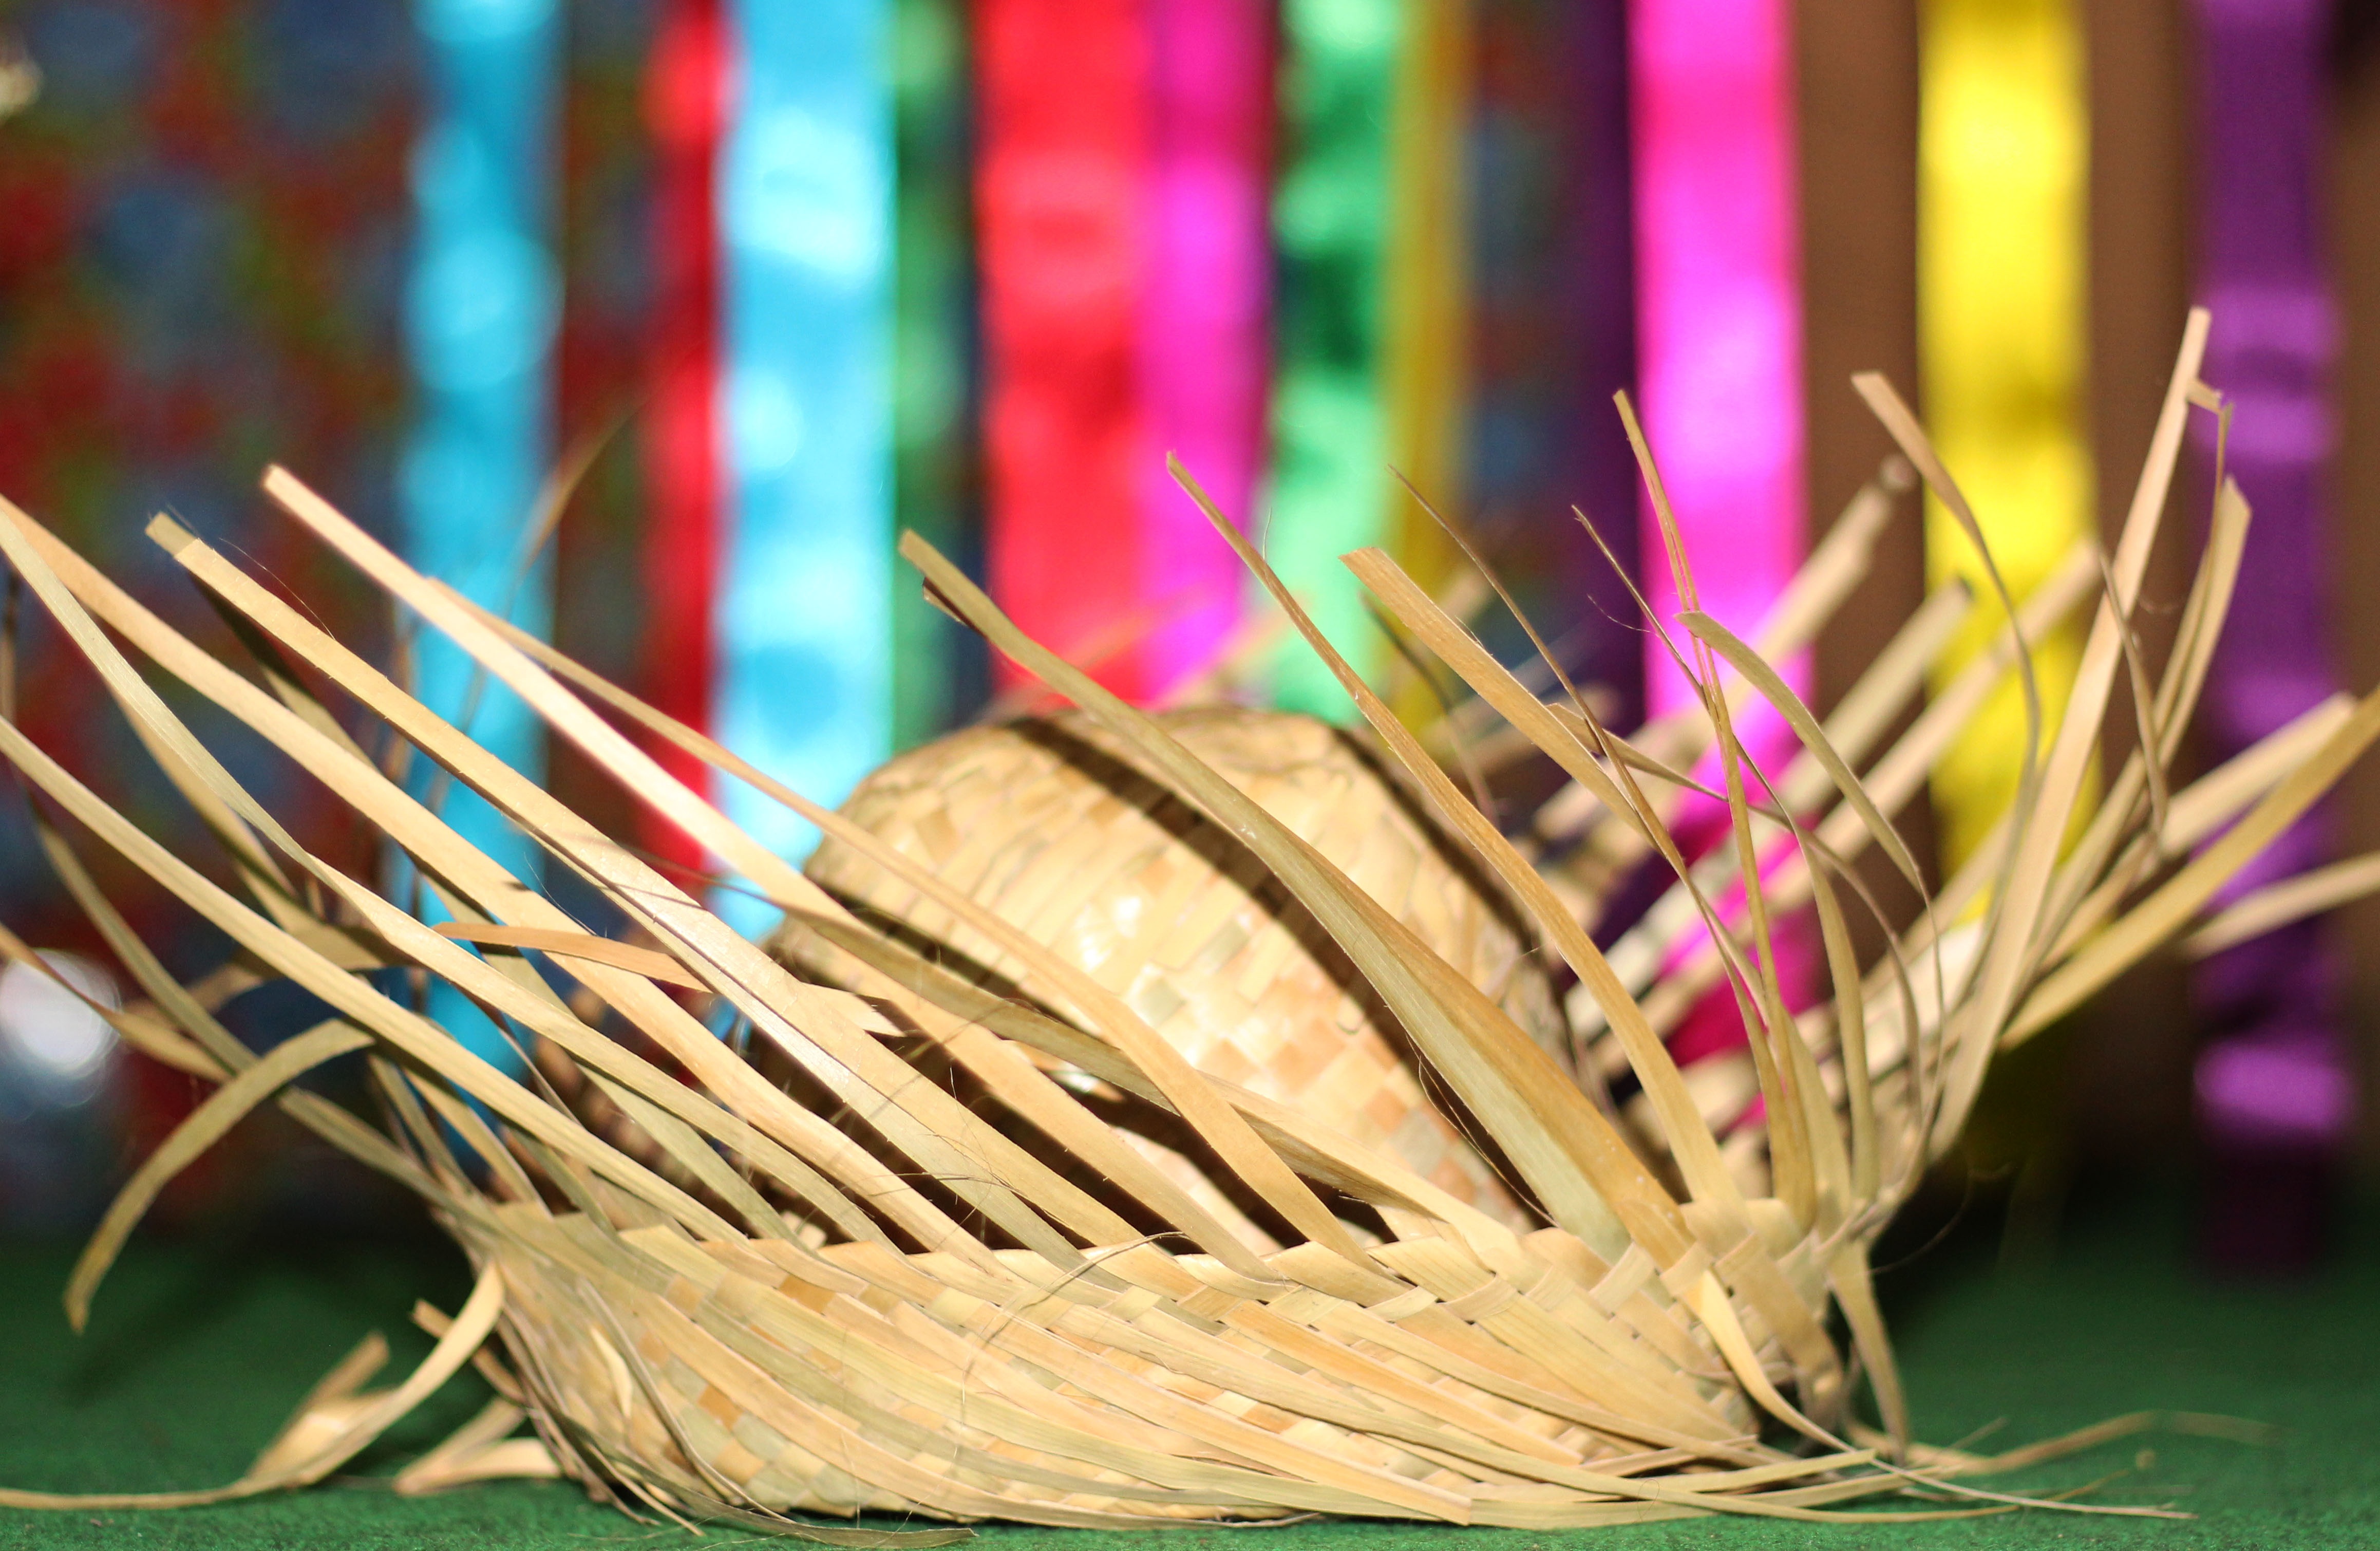
flower, thatch, hat, close up, head, party, macro photography, grass family